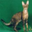
Label: cat